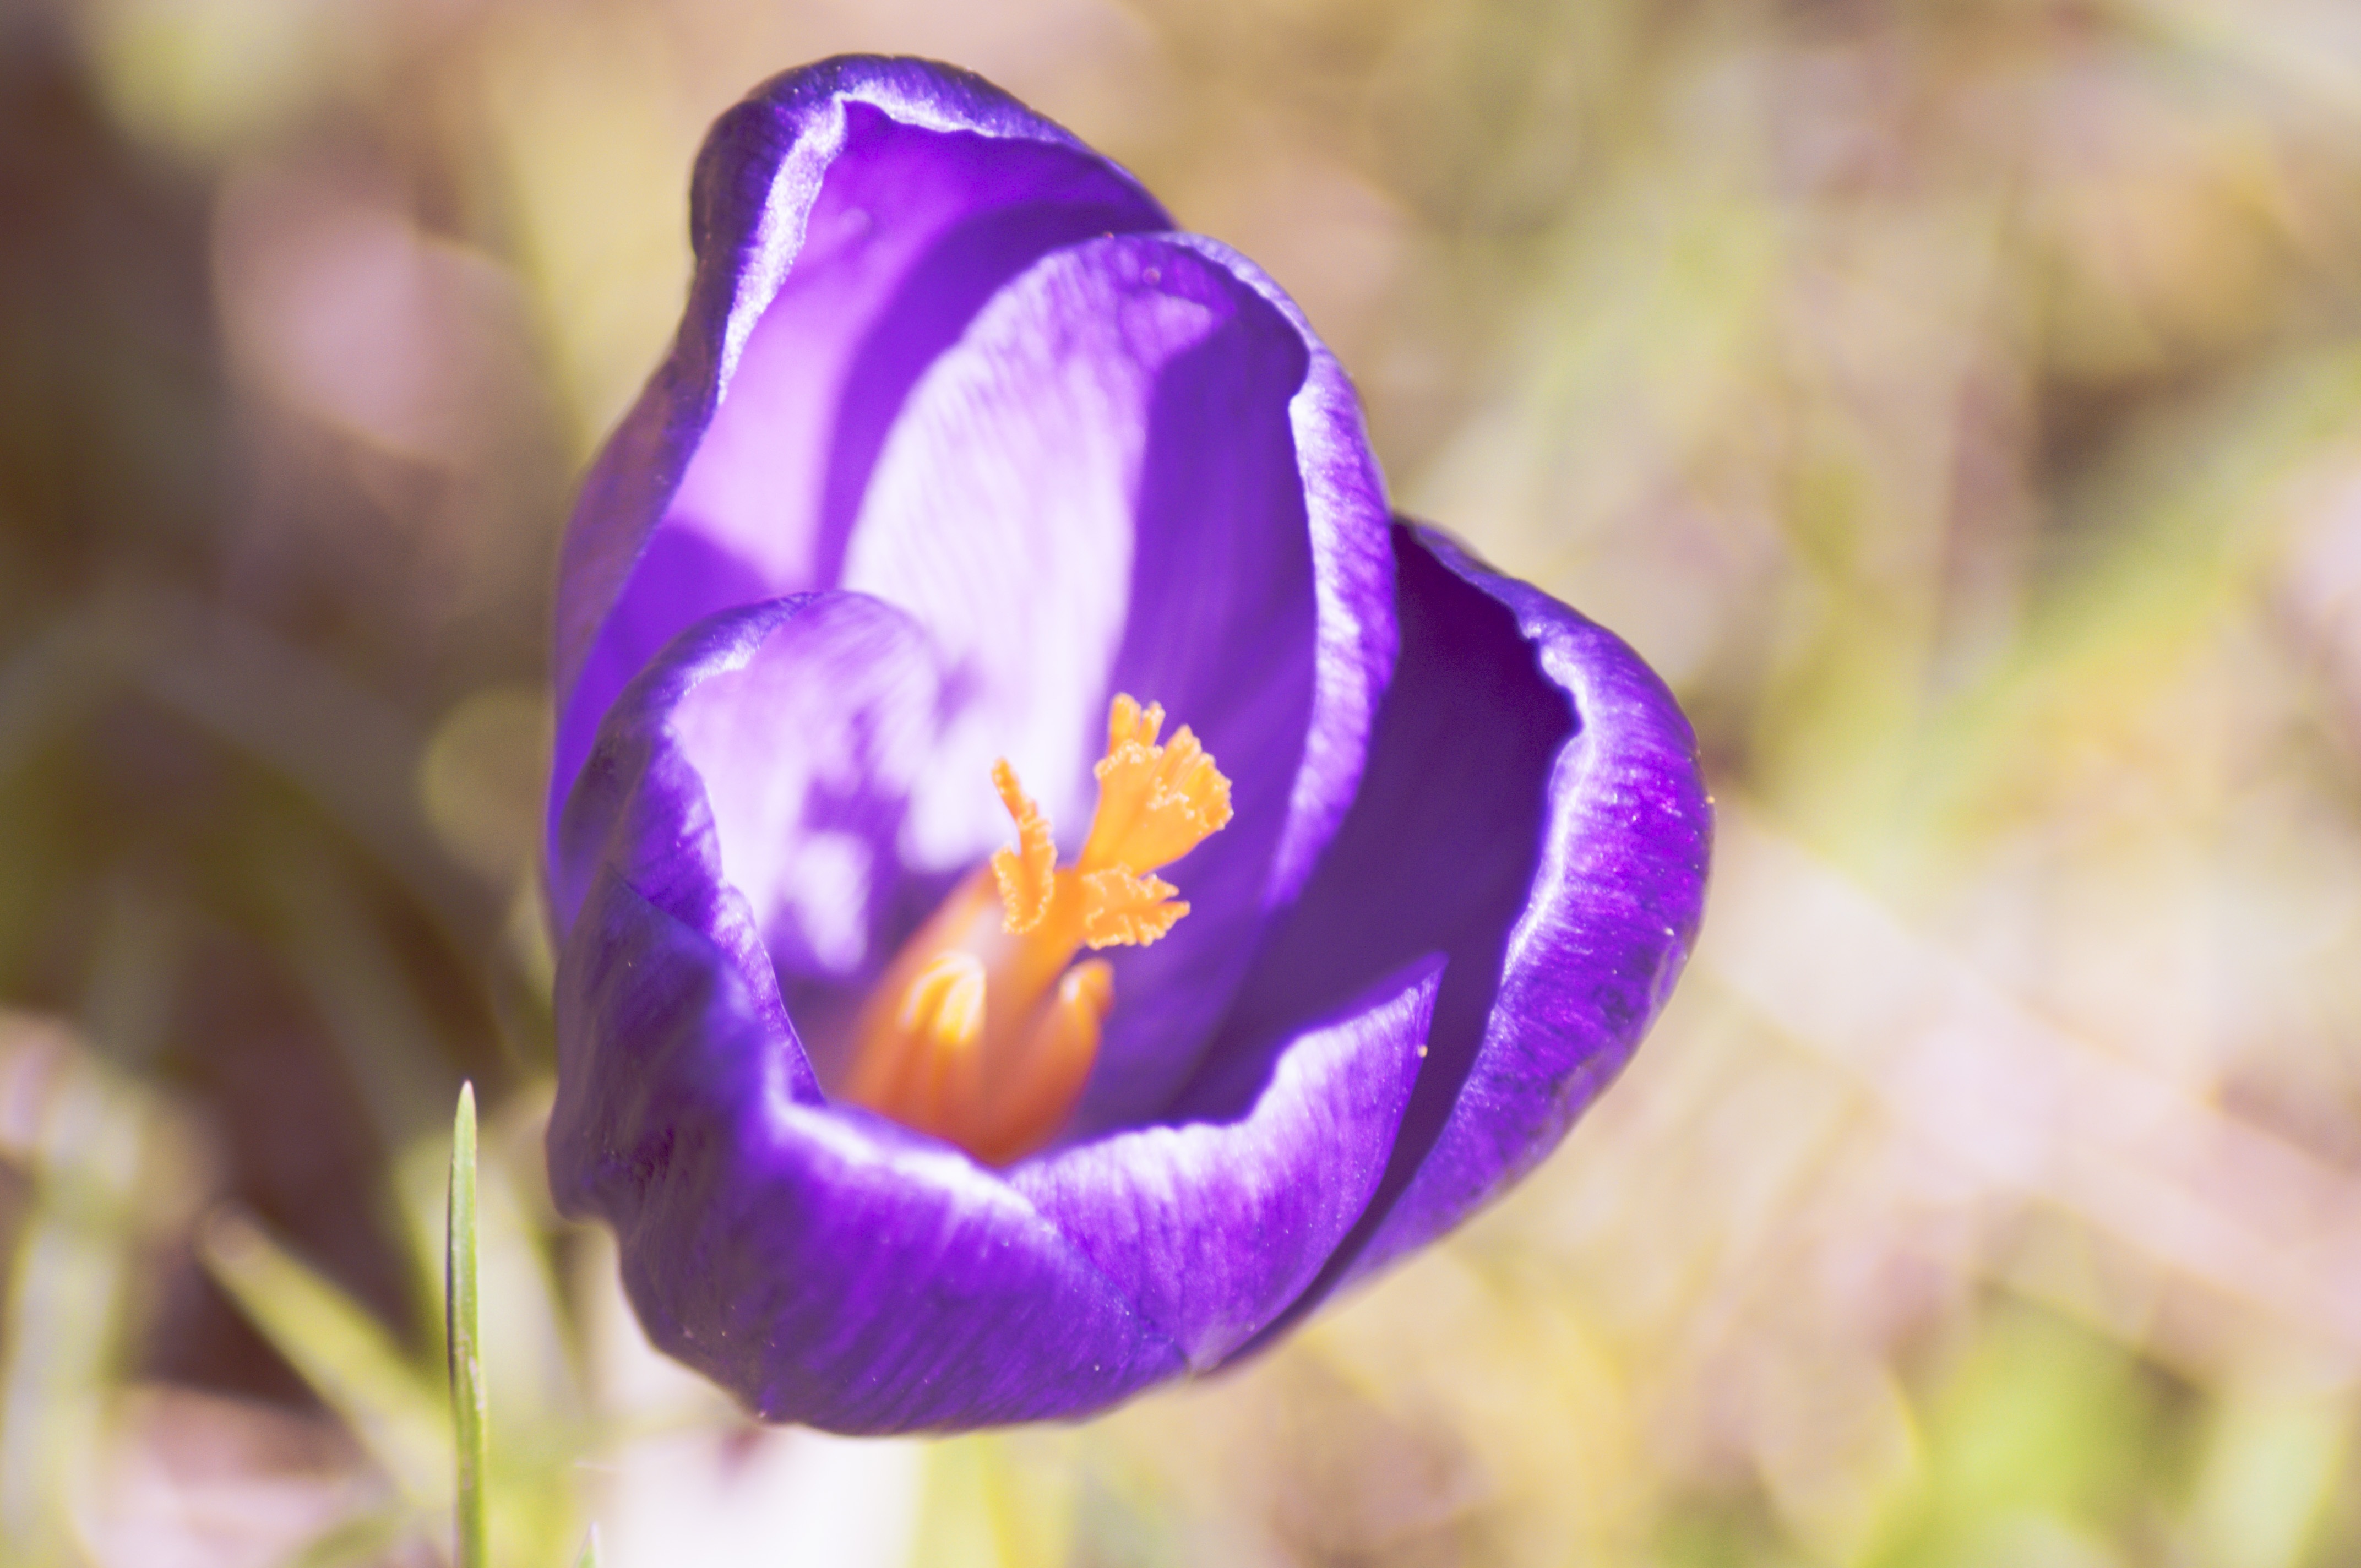
nature, blossom, plant, leaf, flower, purple, petal, floral, tulip, spring, natural, blooming, yellow, garden, flora, close up, iris, eye, violet, seasonal, springtime, organ, crocus, saffron, macro photography, flowering plant, plant stem, land plant, iris family